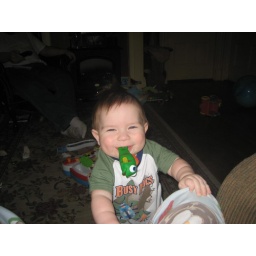
Something's fishy! Mason crawls around with this plastic fish in his mouth. April, 2007.